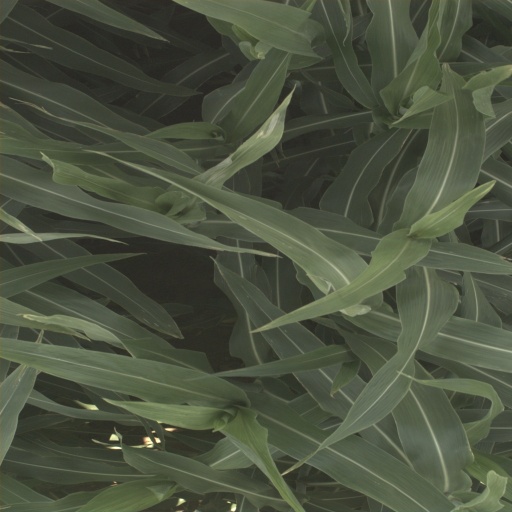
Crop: sorghum